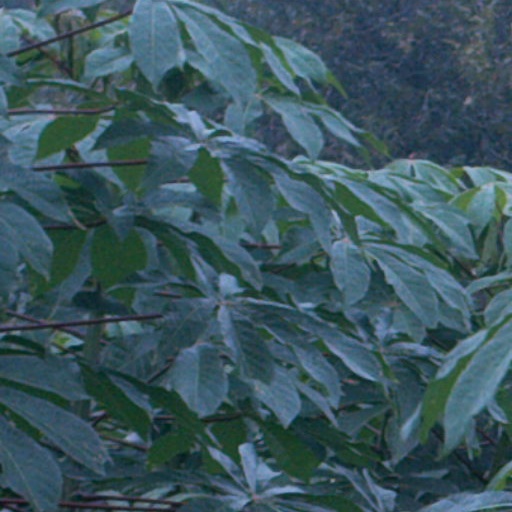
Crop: cassava